Tczew

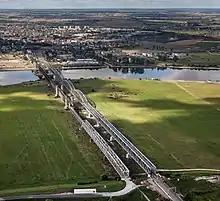
Road and railway bridges on the Vistula river in Tczew

In 1941, the Germans created a transition camp for Poles expelled from the region in a local factory (present-day museum). People were held there for several weeks, and then expelled to the General Government. Hundreds of Polish inhabitants of Tczew were expelled in 1940 and 1941. Some inhabitants were also deported to forced labour to Germany. In 1943, local Poles managed to save some kidnapped Polish children from the Zamość region, by buying them from the Germans at the local train station.